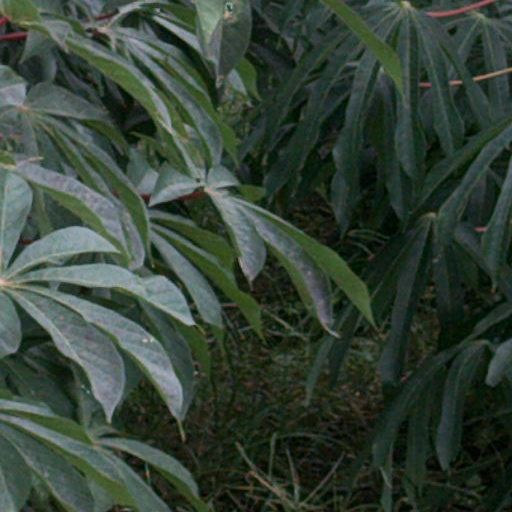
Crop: cassava